Mike Christie (singer)

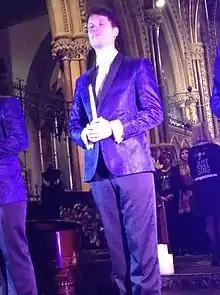
Mike on Tour with G4 in 2016 on the Christmas By Candlelight Tour in Saint Peter's church, Bournemouth

Before graduating, Christie auditioned for "The X Factor" as a member of G4 with Jonathan Ansell, Matt Stiff, and Ben Thapa, where they placed second behind Steve Brookstein. The group released three albums before their split in 2007. After a seven-year hiatus, G4 reunited for a concert at the Barbican Hall, with Nick Ashby replacing Matt Stiff. The same night, G4 announced they would follow the concert with a Reunion Tour across the UK. Christie has been on a Christmas By Candlelight Tour along with the other members of G4 in 2015, 2016, and 2017. In 2016, G4 went on a Back For Good Tour with special female guest singers Margaret Keys, Katie Marshell, Alessandra Paonessa, and Vox Fortura.